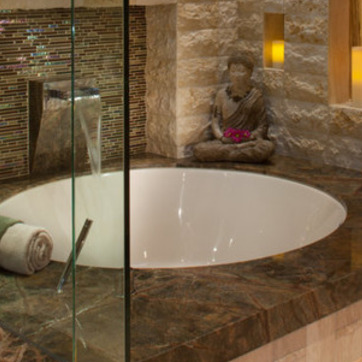
Material: ceramic